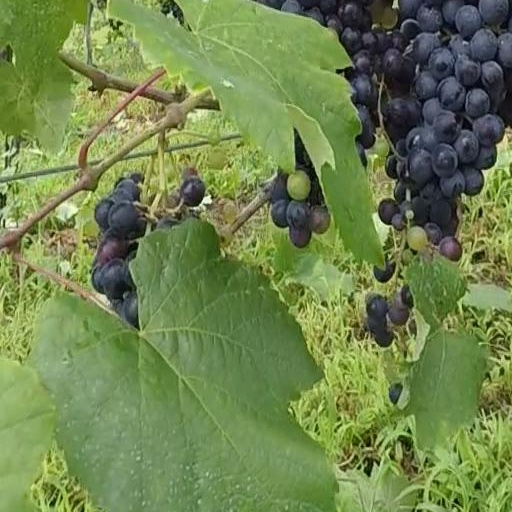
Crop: grape